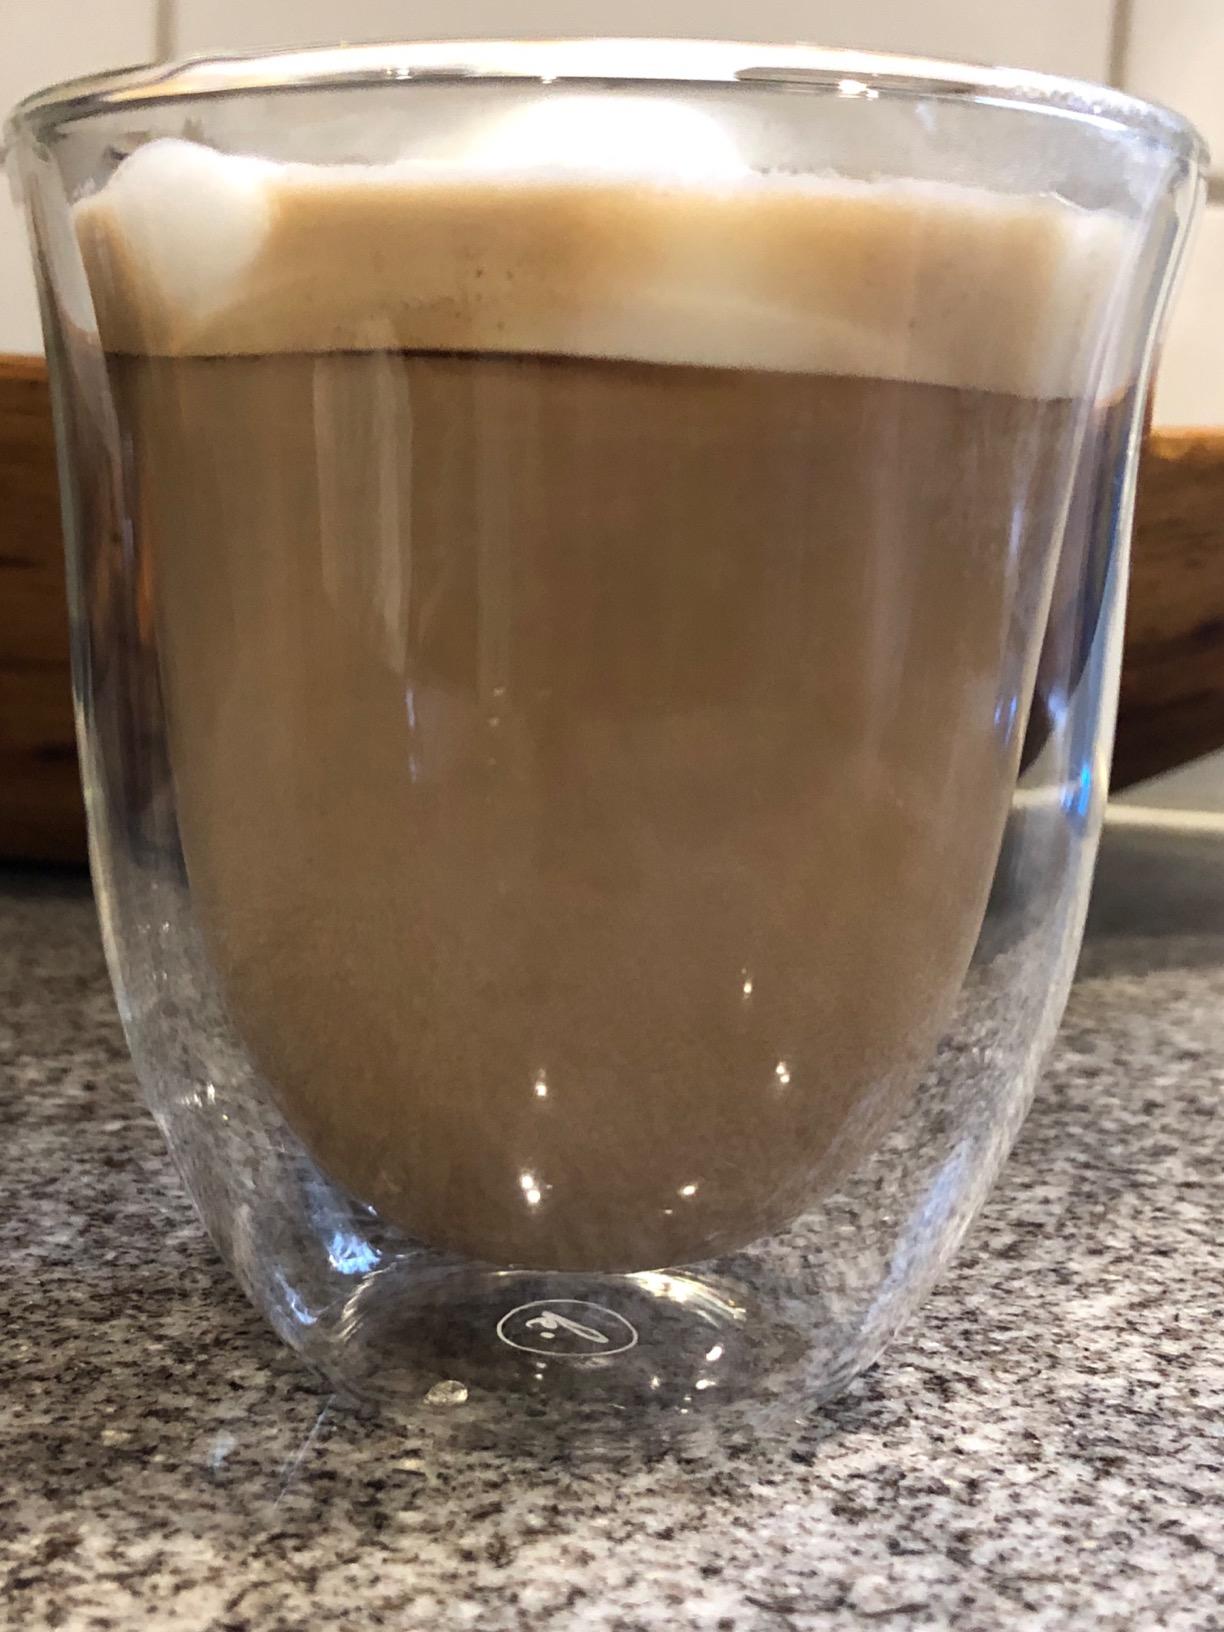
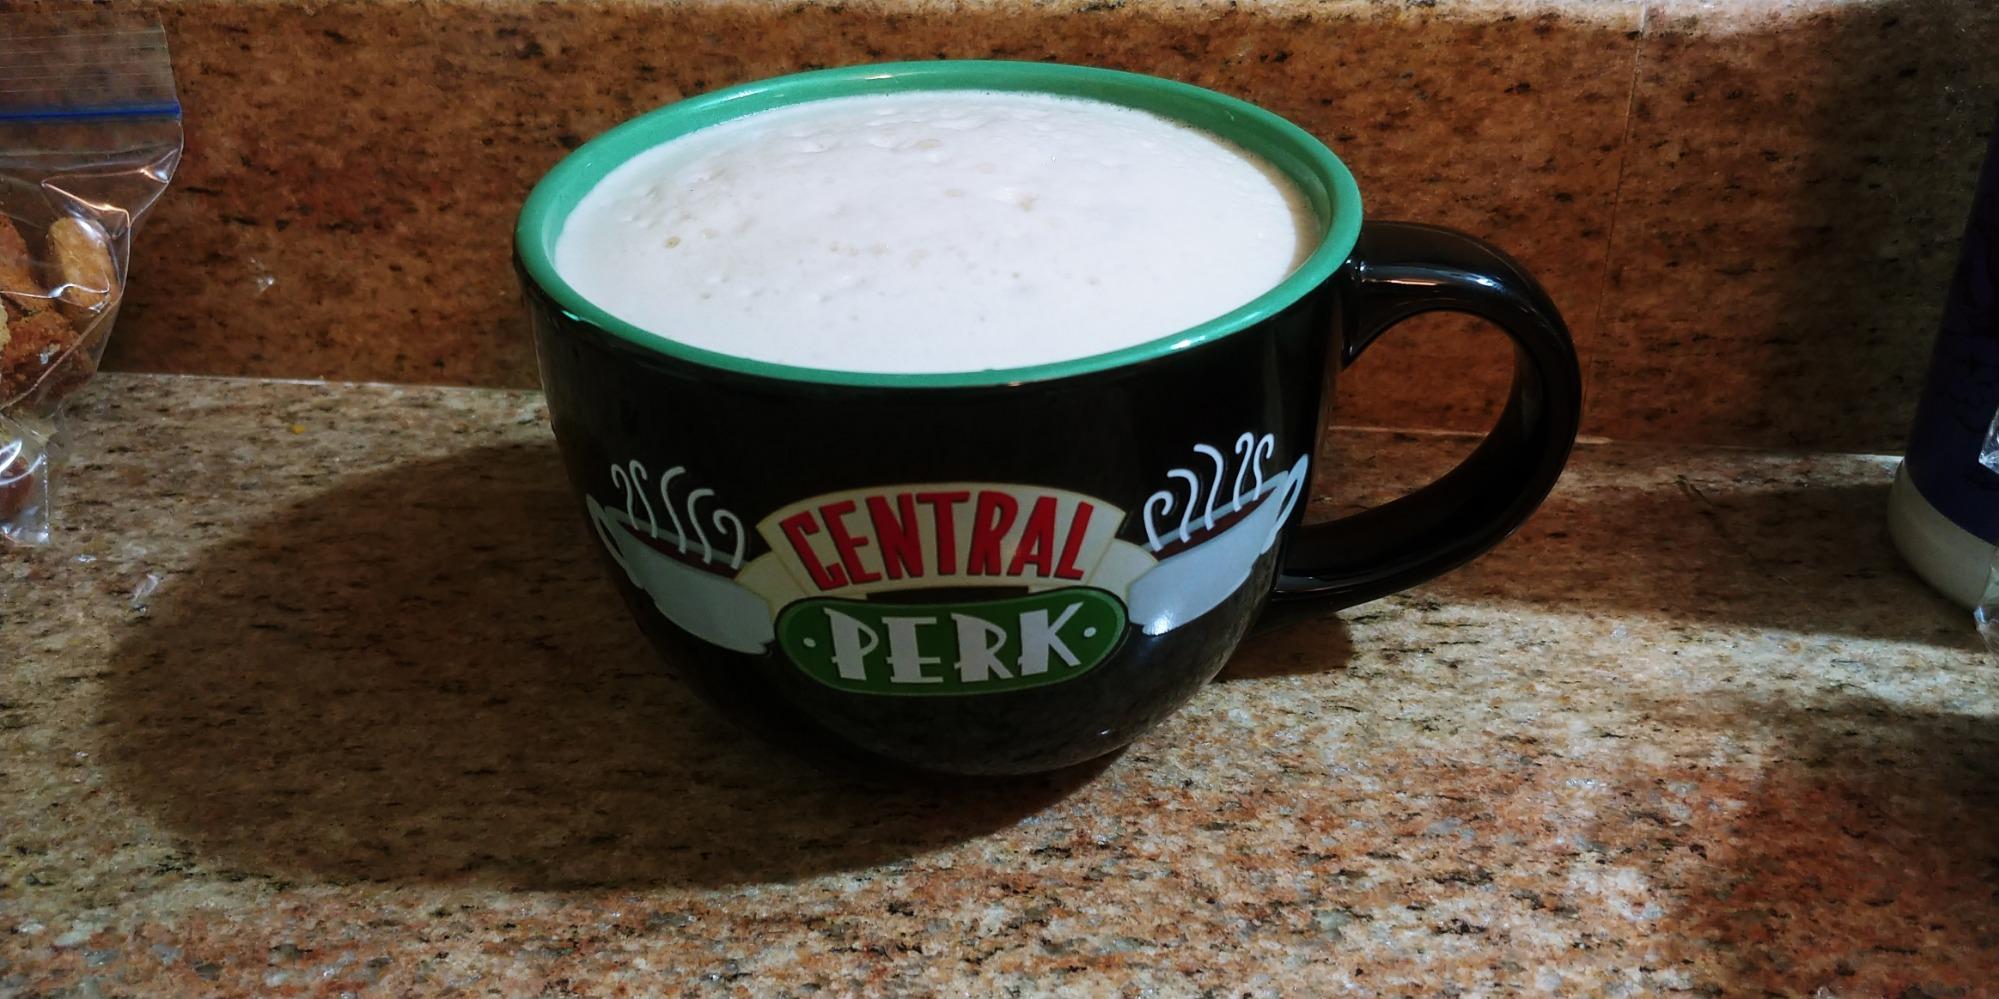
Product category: items_mug
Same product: no